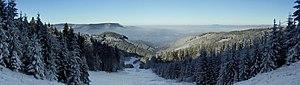
Les Beskides dans la région de Moravie-Silésie en hiver.